Inanna

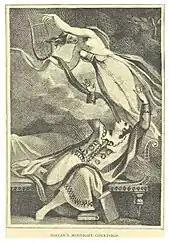
Illustration of "Ishtar's Midnight Courtship" from Leonidas Le Cenci Hamilton's 1884 book-length poem "Ishtar and Izdubar", loosely based on George Smith's recent translation of the "Epic of Gilgamesh"

In the Akkadian "Epic of Gilgamesh", Ishtar appears to Gilgamesh after he and his companion Enkidu have returned to Uruk from defeating the ogre Humbaba and demands Gilgamesh to become her consort. Gilgamesh refuses her, pointing out that all of her previous lovers have suffered: